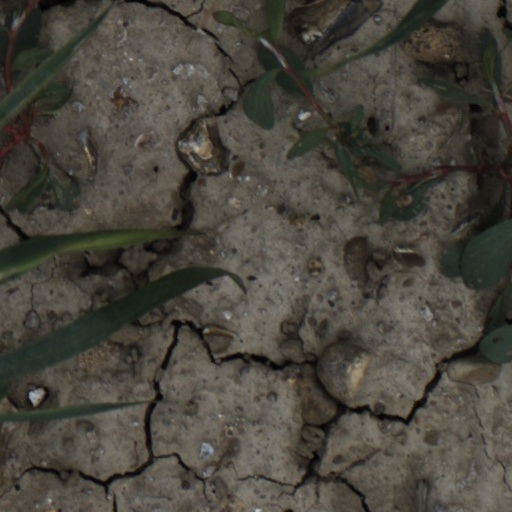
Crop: wheat